Narellan Anglican Church

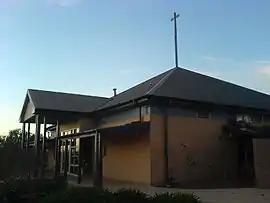
Narellan Anglican Church

The Narellan Anglican Church is an Anglican church in the outer south-western Sydney suburb of Narellan that meets each Sunday at 9:30 am and 5 pm. It is located at 172 Richardson Road in the newly developed suburb of Spring Farm.